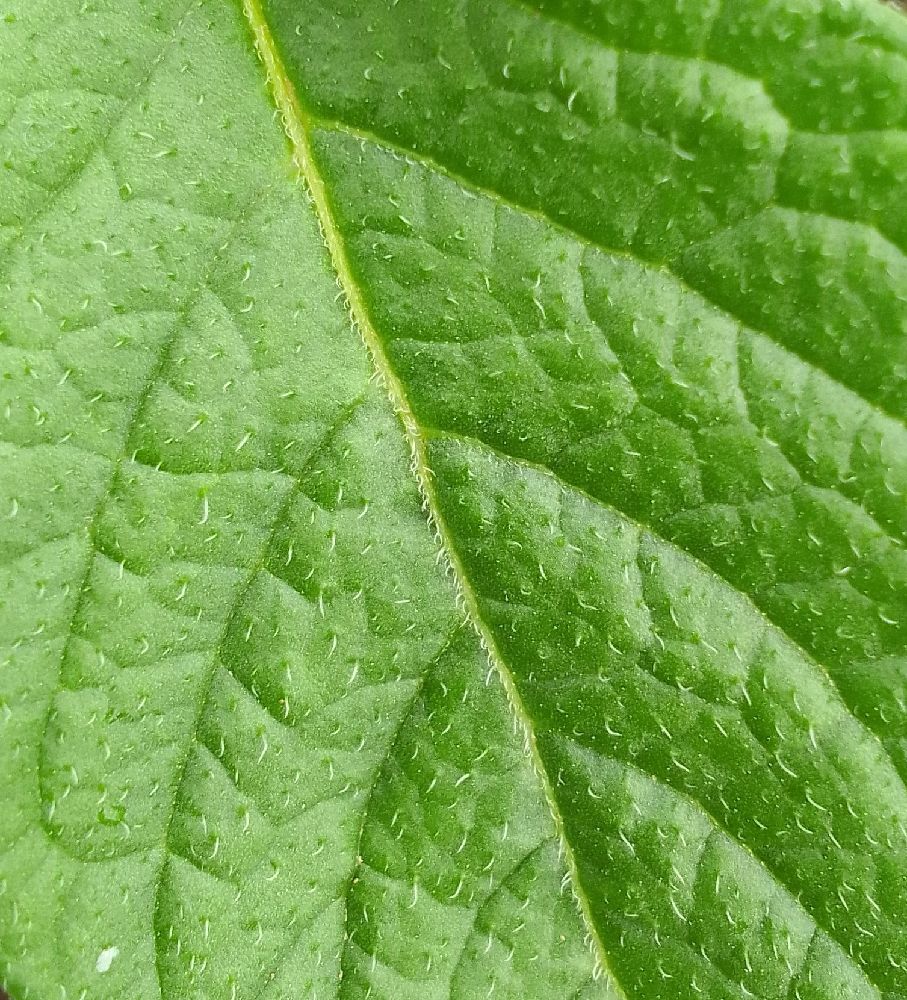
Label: Healthy